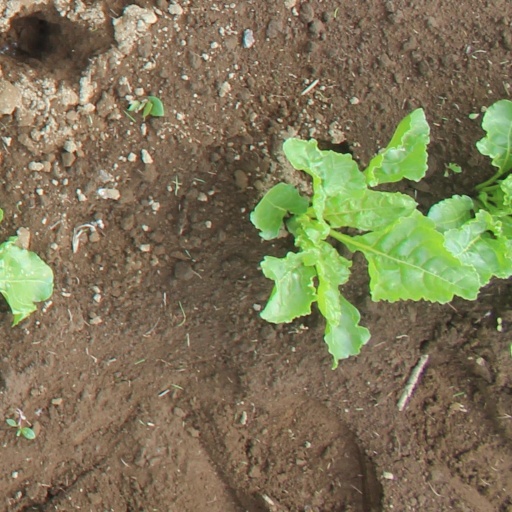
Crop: sugar beet